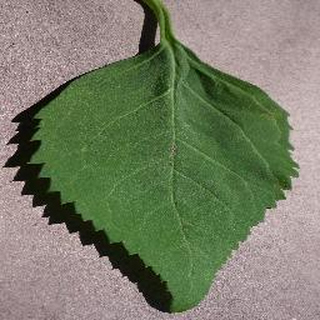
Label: healthy_cherry